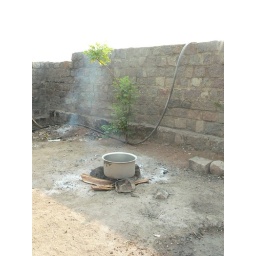
where you used to get hot water in the morning ... now any sane person would prefer cold